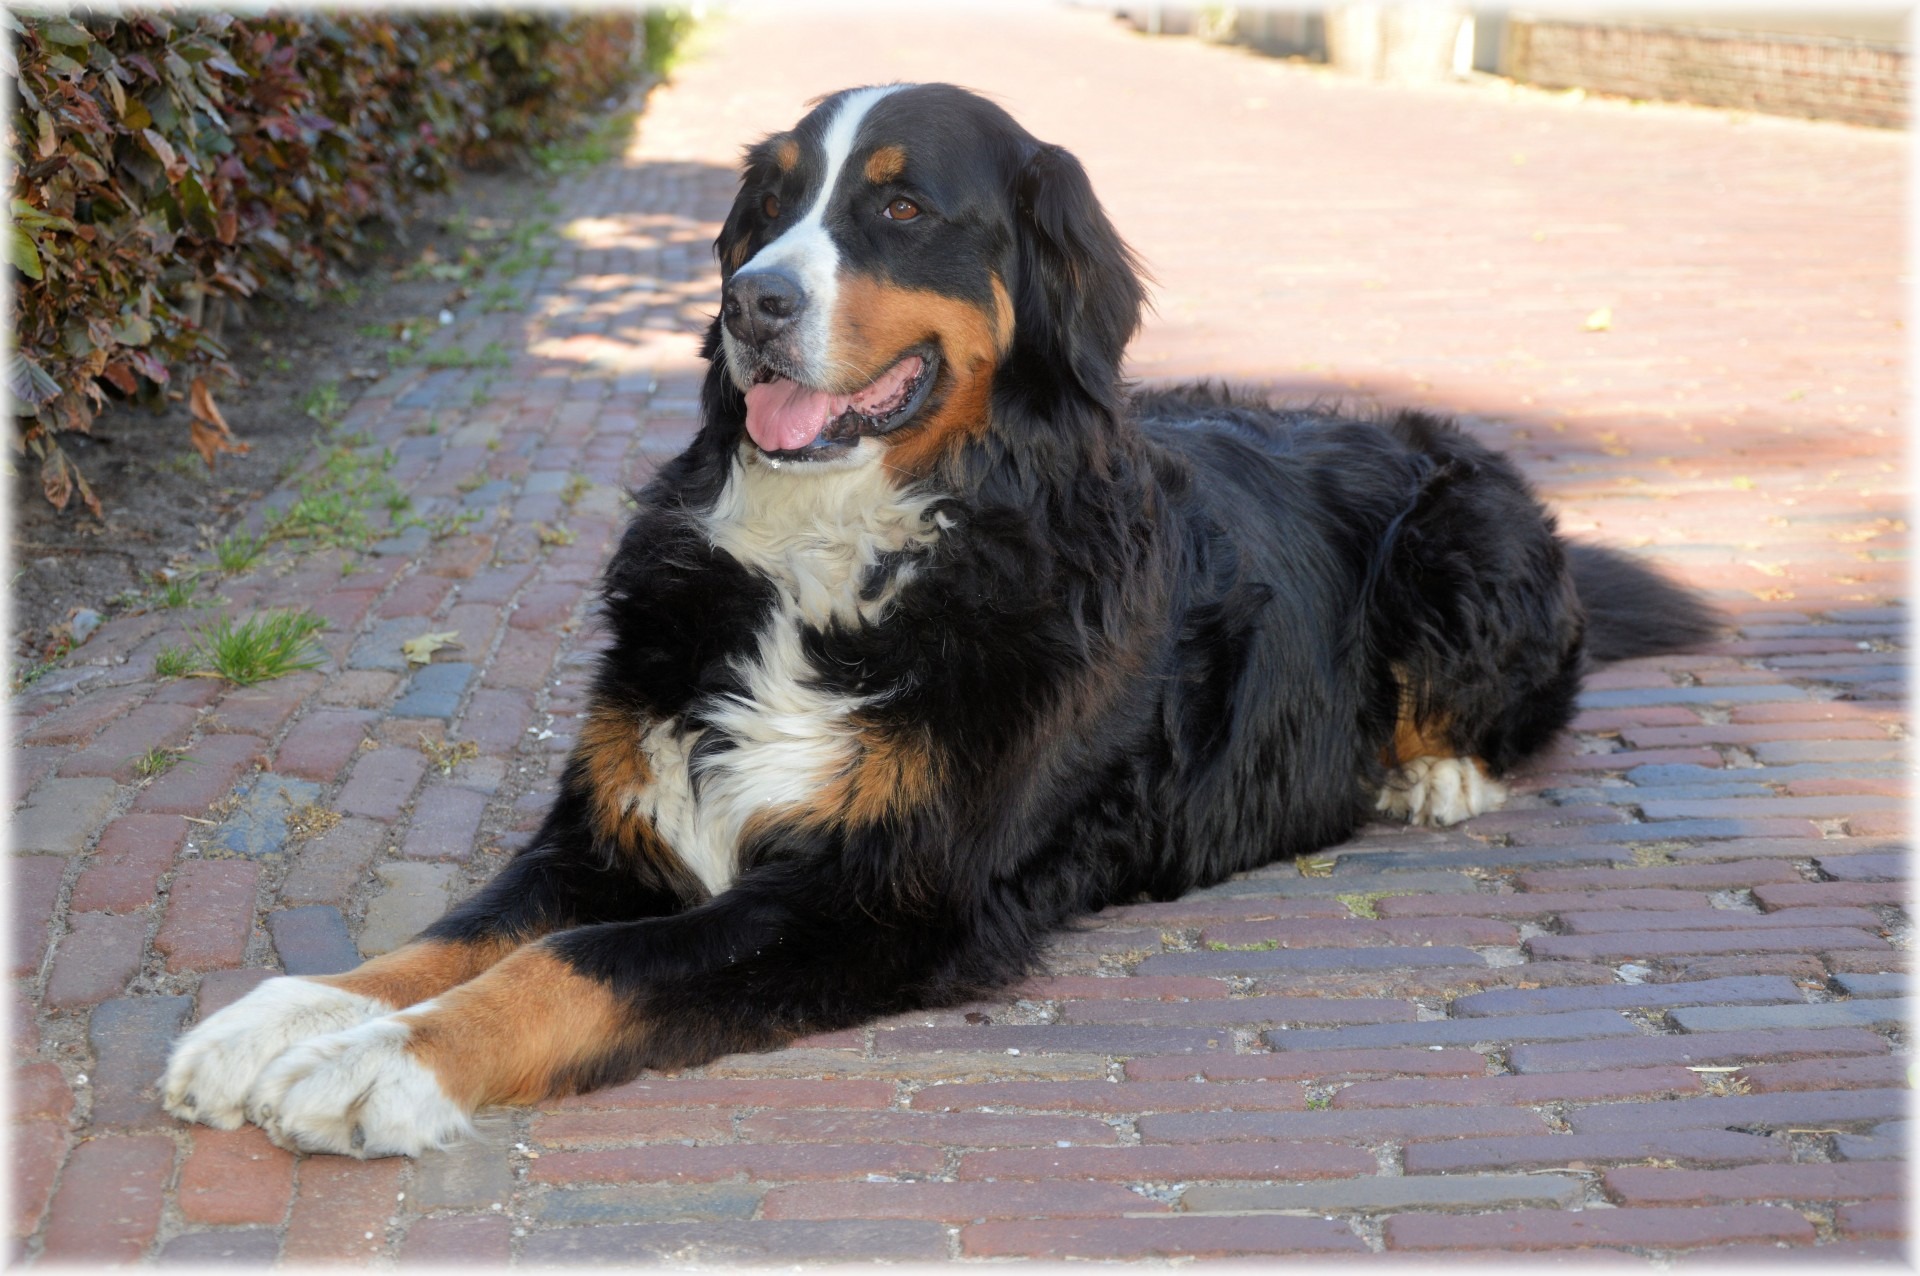
puppy, dog, animal, canine, bark, pet, mammal, friend, vertebrate, creature, species, dog breed, domesticated, trained, tame, companion, purebred, pedigree, mongrel, obedient, mutt, vet, pooch, bernese mountain dog, growl, setter, dog like mammal, carnivoran